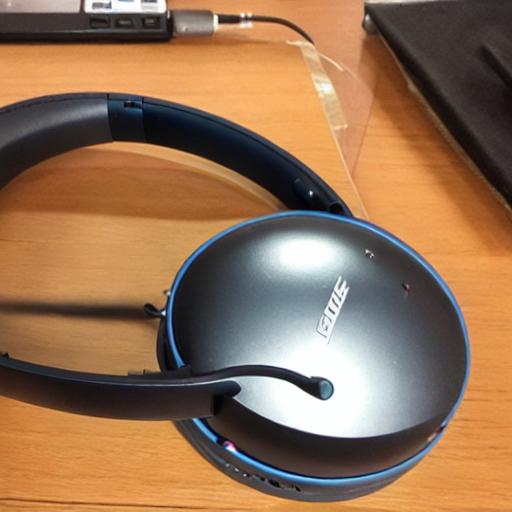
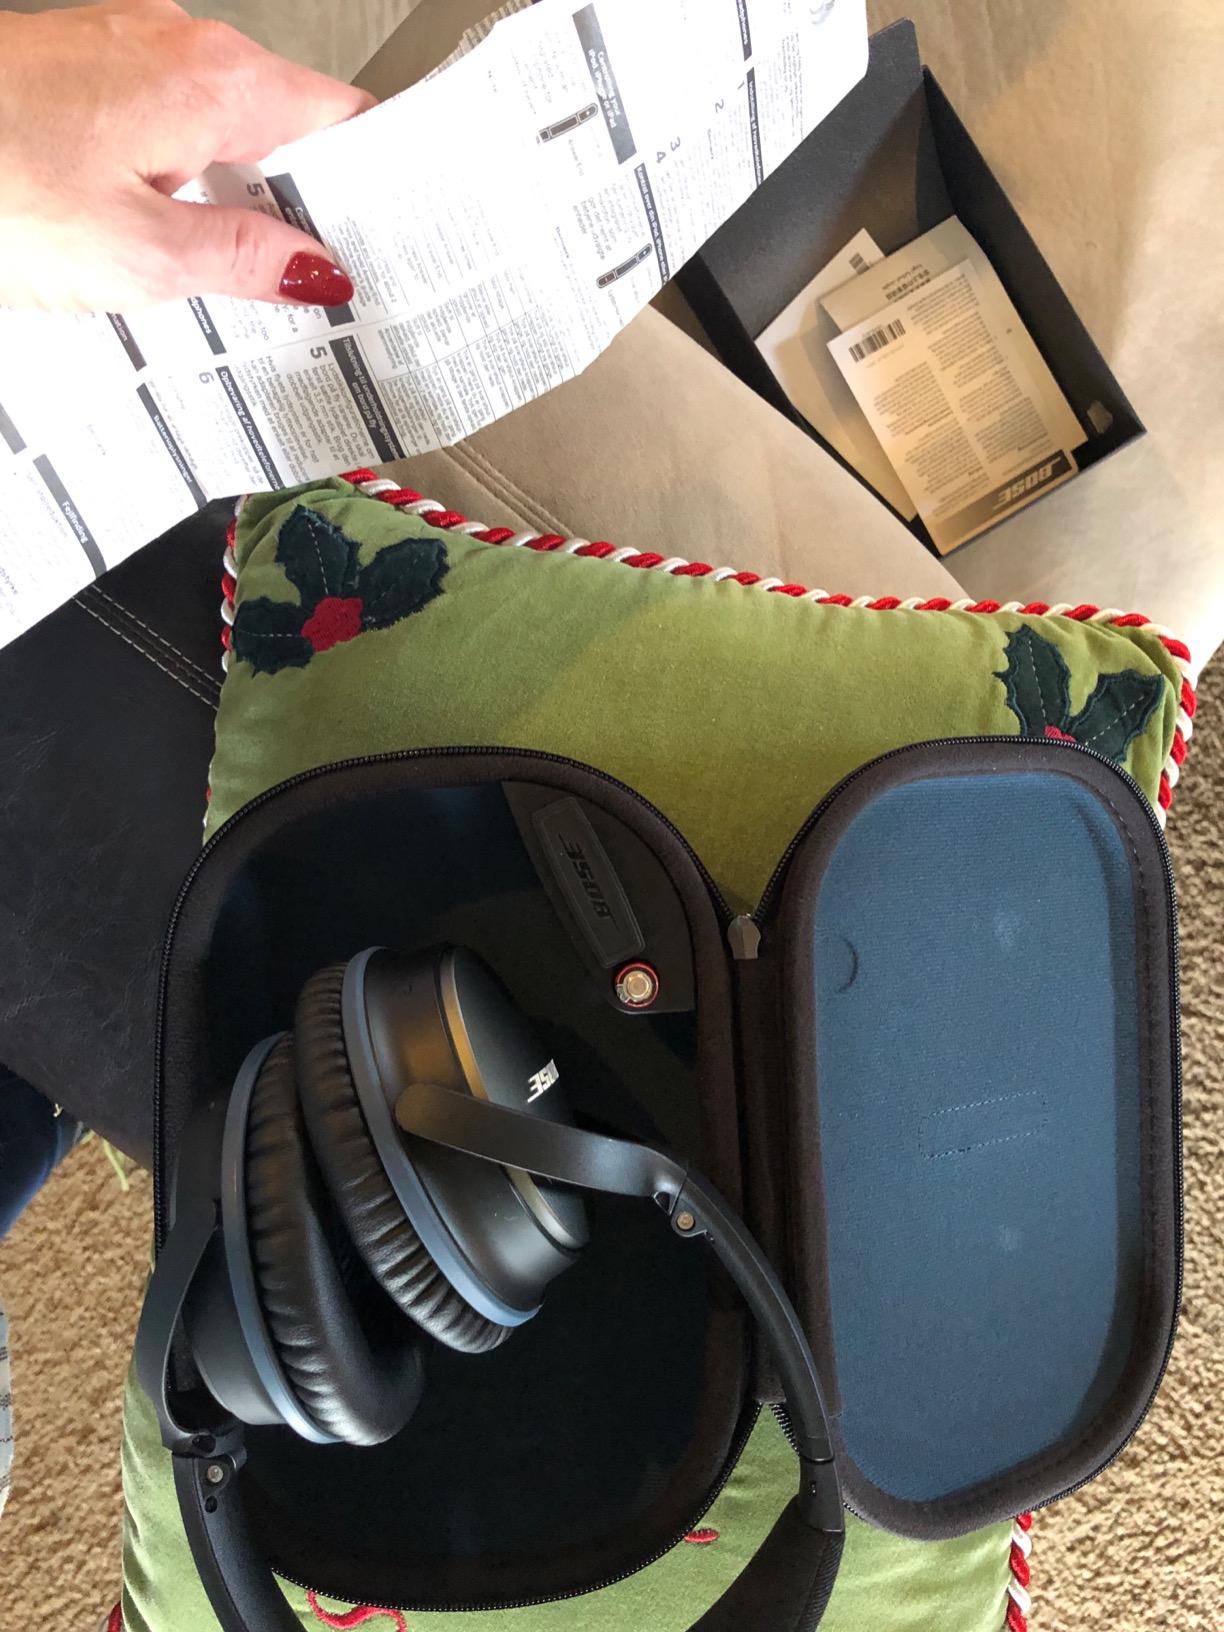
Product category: headphones
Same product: no